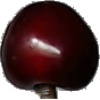
Label: Cherry 1